Bienertmühle

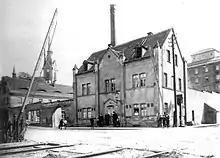
Bienert bread factory (former Hegersche estate). On the left in the background is the tower of the Church of the Resurrection, on the right in the background at the edge of the picture is the old silo building. The Dresden–Werdau railway line runs at ground level over the Altplauen road

The Bienertmühle (also known as the former Hofmühle) is a historic mill site located in the Dresden district of Plauen, Germany, along the Weißeritz River. Originally built in 1568 to replace an earlier mill, the Hofmühle is commonly associated with the Bienert family, particularly Gottlieb Traugott Bienert, who leased the site in 1852 and later purchased it in 1872. Under the Bienert family's ownership, the mill was modernized and became the most advanced milling operation in Saxony.